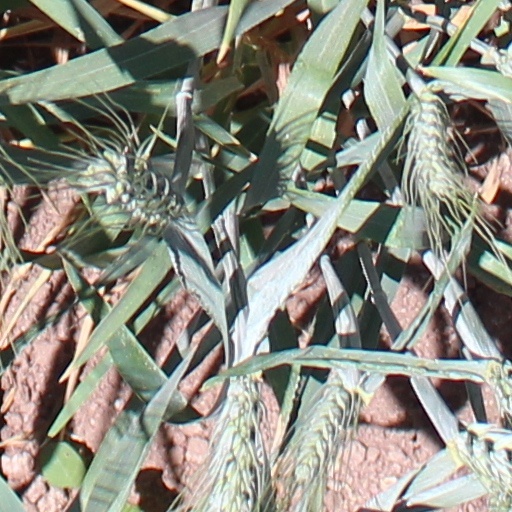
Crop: wheat